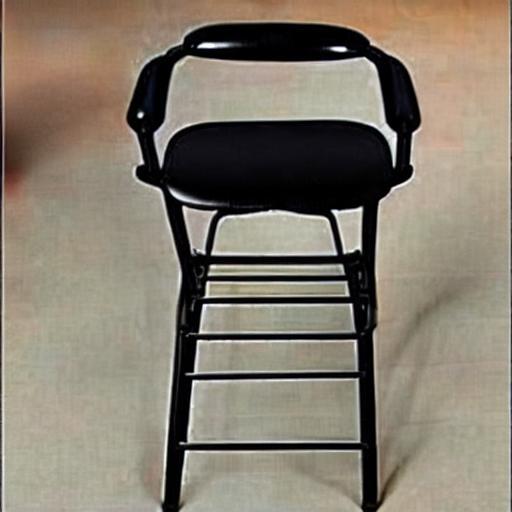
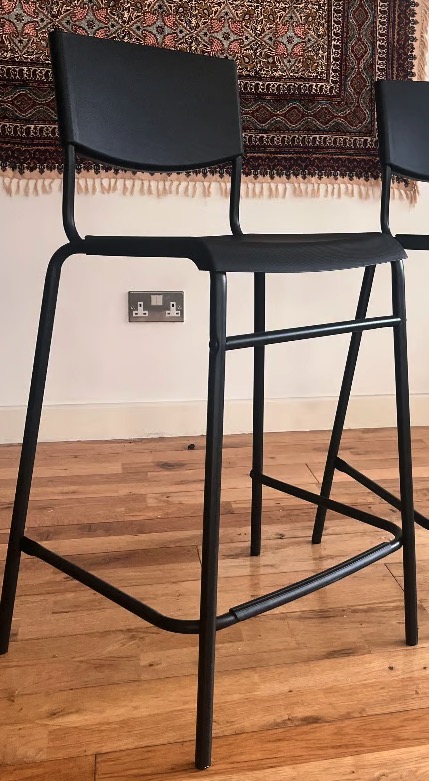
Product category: stool
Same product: no